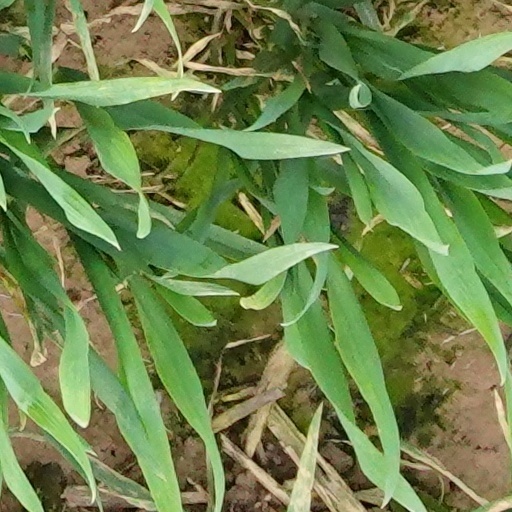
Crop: wheat